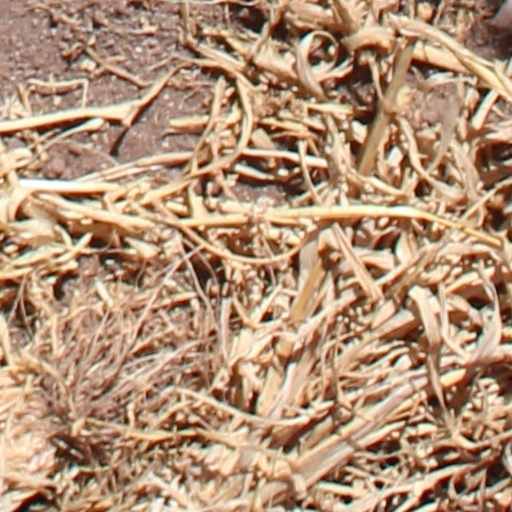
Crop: wheat